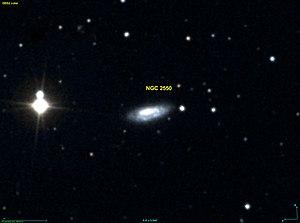
Image créée à l'aide du logiciel Aladin Sky Atlas du Centre de Données astronomiques de Strasbourg et des données publiques en format FIT de DSS (Digitized Sky Survey).
NGC 2550 est une galaxie spirale située dans la constellation de la Girafe à environ 104 millions d'années-lumière de la Voie lactée. Elle a été découverte par l'astronome américain Lewis Swift en 1885. La classification de galaxie spirale intermédiaire du professeur Seligman est sans doute basée sur l'image de l'étude Pan-STARRS.